Elon Musk

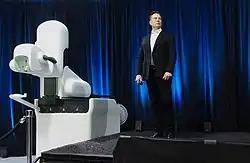
Musk discussing a Neuralink device during a live demonstration in 2020

Tesla, Inc., originally Tesla Motors, was incorporated in July 2003 by Martin Eberhard and Marc Tarpenning. Both men played active roles in the company's early development prior to Musk's involvement. Musk led the Series A round of investment in February 2004; he invested $6.35 million, became the majority shareholder, and joined Tesla's board of directors as chairman. Musk took an active role within the company and oversaw Roadster product design, but was not deeply involved in day-to-day business operations. Following a series of escalating conflicts in 2007, and the 2008 financial crisis, Eberhard was ousted from the firm. Musk assumed leadership of the company as CEO and product architect in 2008. A 2009 lawsuit settlement with Eberhard designated Musk as a Tesla co-founder, along with Tarpenning and two others.